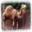
Label: camel